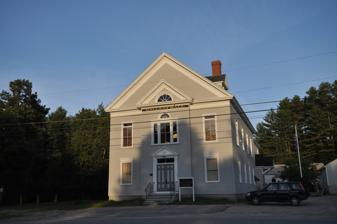
Building: Mallett Hall (Pownal Center, Maine)
Country: United States of America
Year built: 1886
United States historic place Mallett Hall U.S. National Register of Historic Places Show map of Maine Show map of the United States Location Rt. 9 , E side, N of Dyer Rd., Pownal, Maine Coordinates 43°53′34″N 70°11′3″W / 43.89278°N 70.18417°W / 43.89278; -70.18417 Area less than one acre Built 1886 ( 1886 ) Architectural style Colonial Revival NRHP reference No. 91001511 Added to NRHP October 16, 1991 Mallett Hall is the town hall of Pownal, Maine .  It is an architecturally distinctive Colonial Revival building, constructed in 1886 in the crossroads village of Pownal Center.  It was listed on the National Register of Historic Places in 1991 for its architecture. Description and history Mallett Hall is located on the east side of Hallowell Road ( Maine State Route 9 ), just north of its junction with Dyer Road and south of Bradbury Mountain State Park .  It is a 2-1/2 story wood frame structure, with a gable roof, clapboard siding, and a granite foundation.  It has a symmetrical front facade, with a slightly projecting central bay flanked by window bays.  The centrally-located entrance is a double door flanked by pilasters and topped by a transom window and gabled pediment, and there is a tall Palladian window on the second level above.  The projection is capped by a pedimented gable (echoing in proportions the main gable, which is also pedimented) with an inset half-round window.  The interior's most elaborate feature is a freestanding central staircase, which is flanked by office spaces, and leads to the second-floor auditorium.  A smaller meeting space is located behind it on the first floor. The hall was built in 1886, and is one of the small rural community's most architecturally sophisticated buildings; its architect is not known, but may be Portland architect Francis Fassett . In addition to housing town offices and functions, it has also served as a community center, hosting social events.  The hall is named for Edmund Mallett, a Freeport businessman who donated $1,200 for its construction, conditioned on public use of the auditorium. See also National Register of Historic Places listings in Waldo County, Maine References